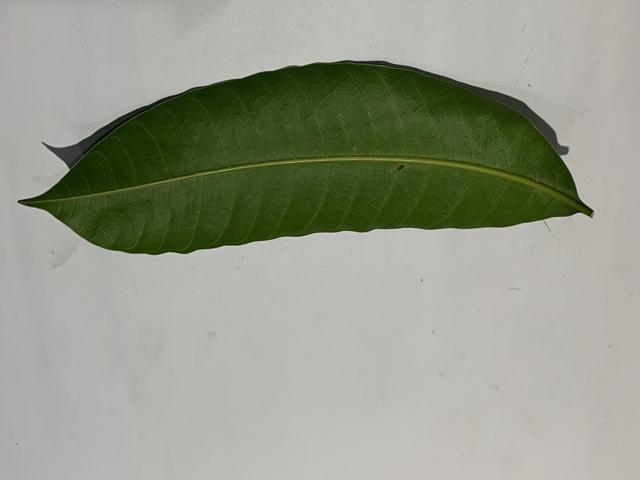
Mango leaf variety: Fazli